Emilia (Othello)

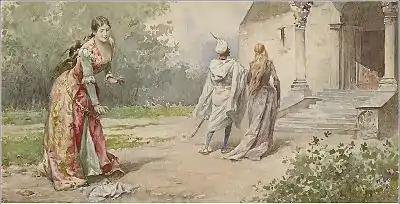
Drawing by Ludovico Marchetti

Emilia first appears on stage in 2.1 when she arrives in Cyprus with Iago, Desdemona, and Roderigo. Iago resolves that Emilia should "move for Cassio to her mistress" at the end of 2.3.